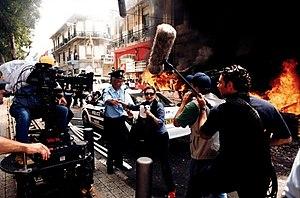
"11'09""01 - September 11 est un film français constitué de courts-métrages de :